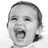
Emotion: happy